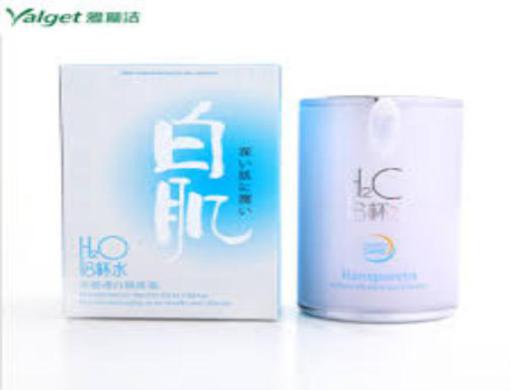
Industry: Necessities